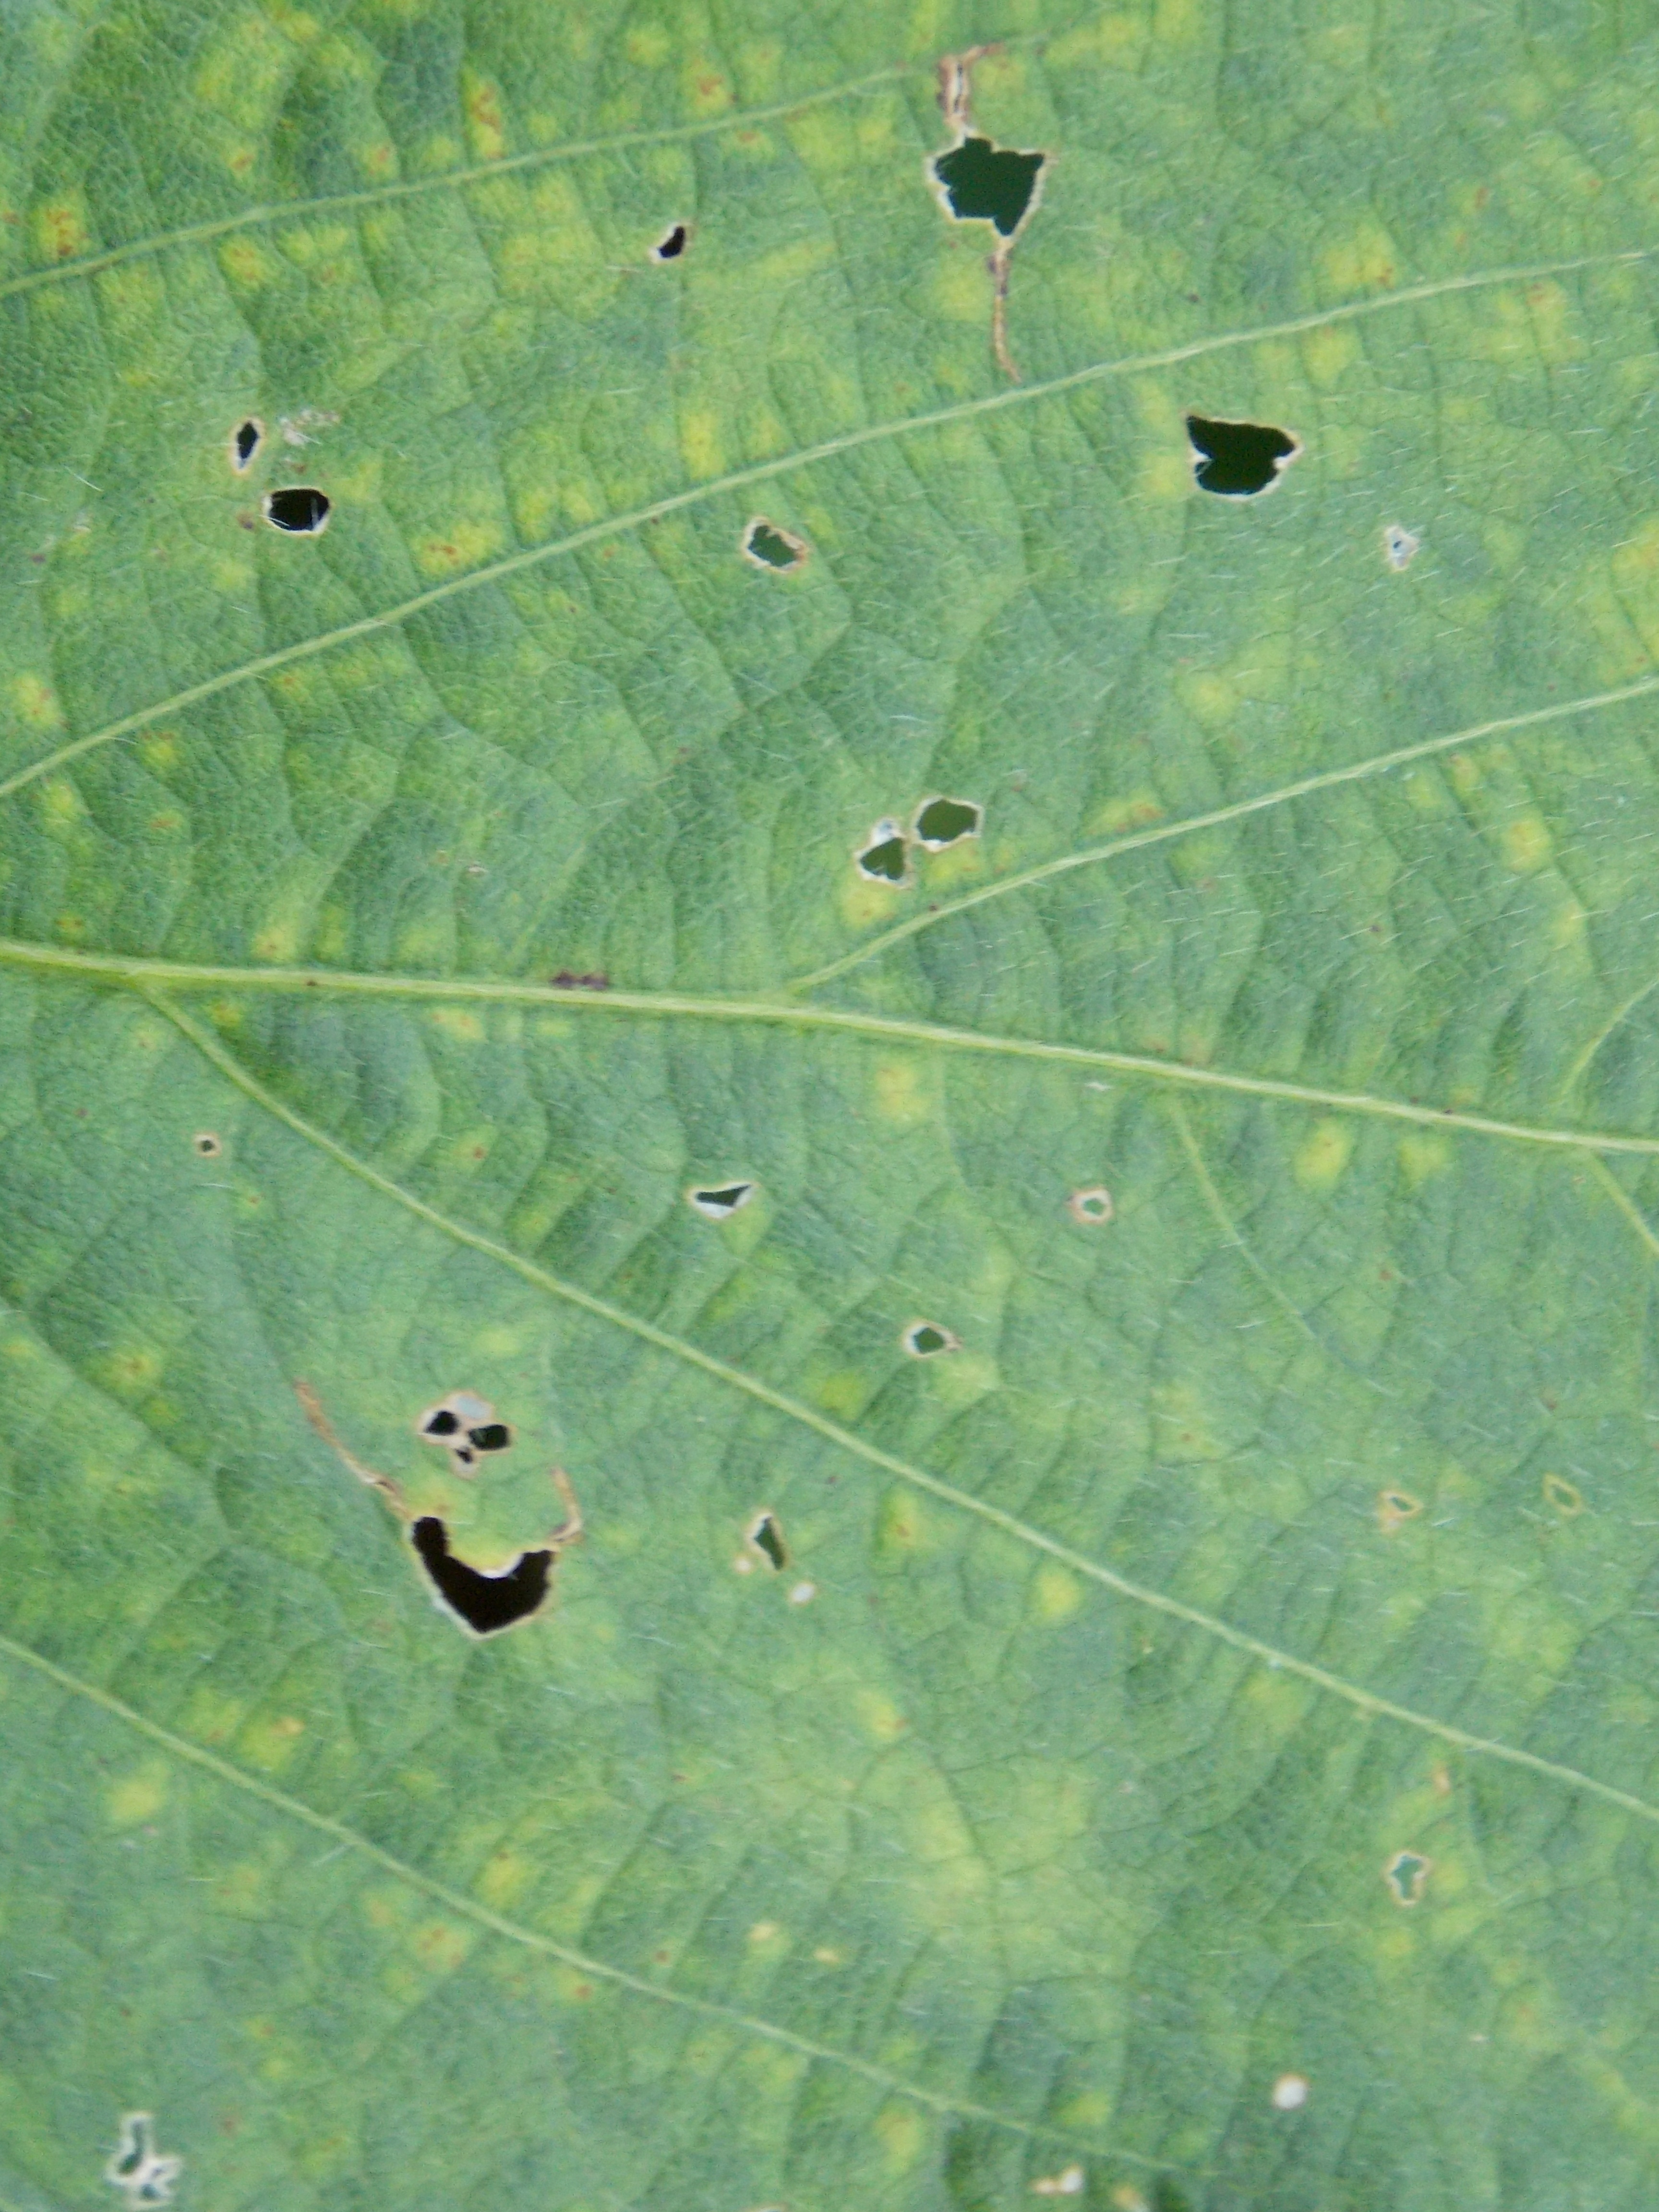
Label: Disease